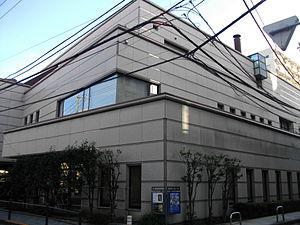
Le musée d'art de Meguro dans l'arrondissement de Meguro à Tokyo au Japon a ouvert ses portes en novembre 1987. Conçue par Nihon Sekkei, c'est une construction en béton renforcé, avec un niveau en sous-sol et trois étages pour une superficie de 4 059 m².